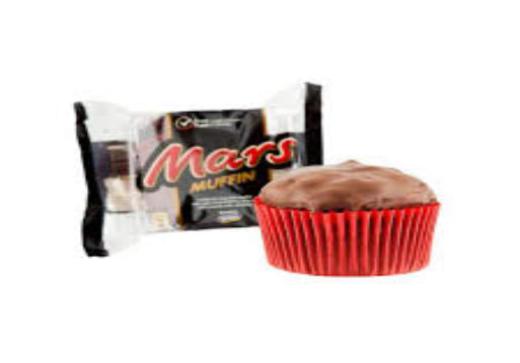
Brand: mars muffin
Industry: Food